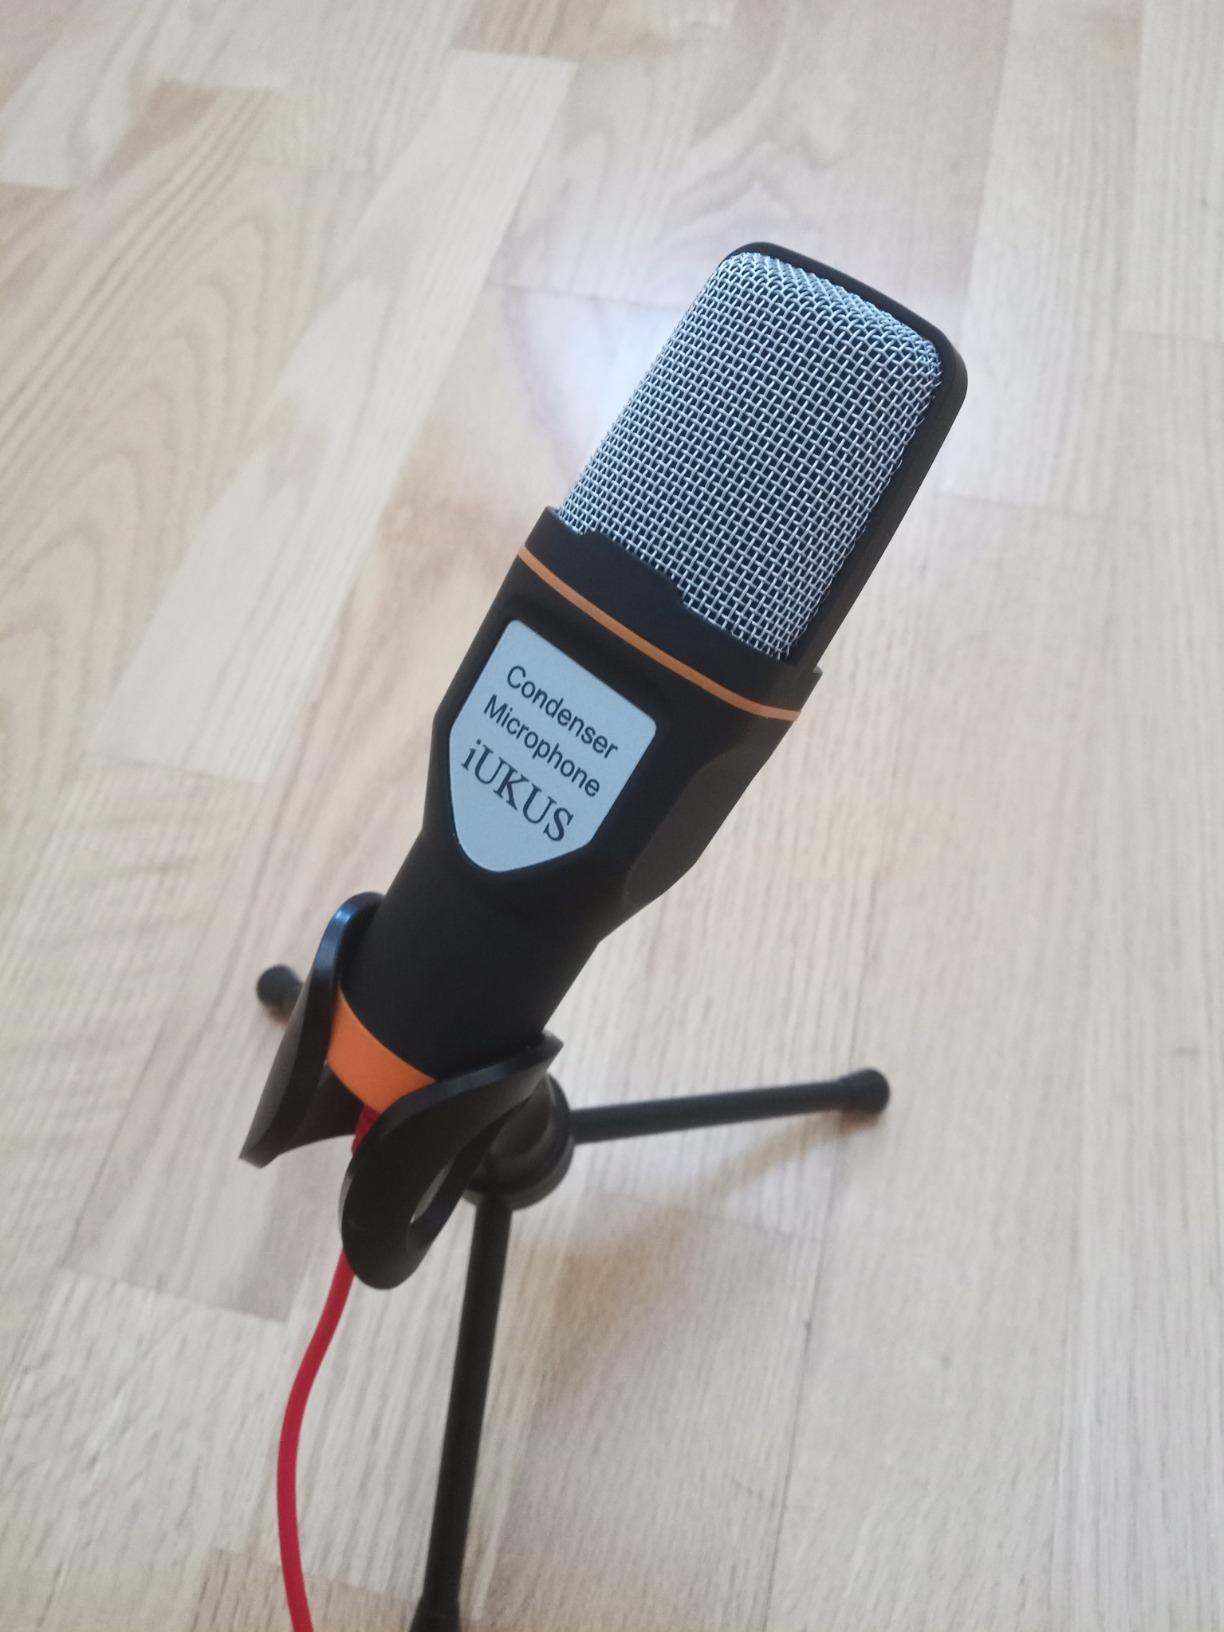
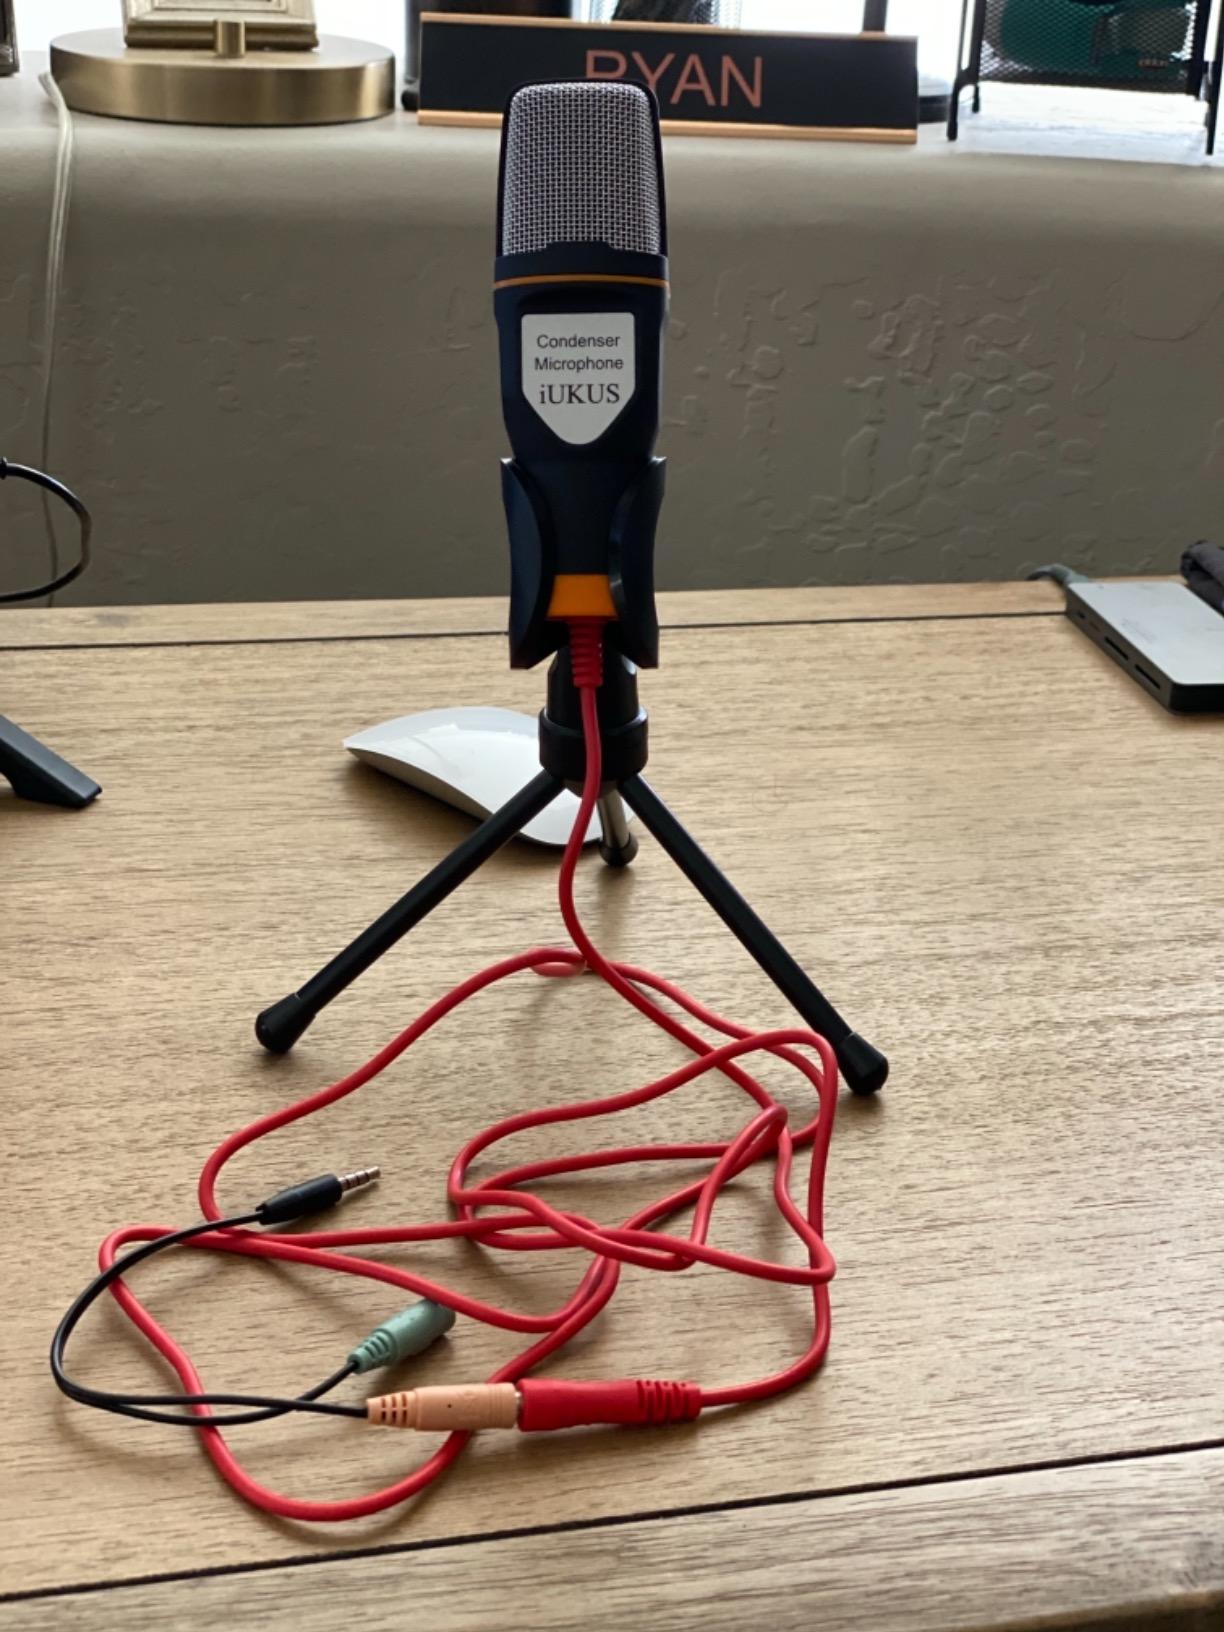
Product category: microphone
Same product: yes